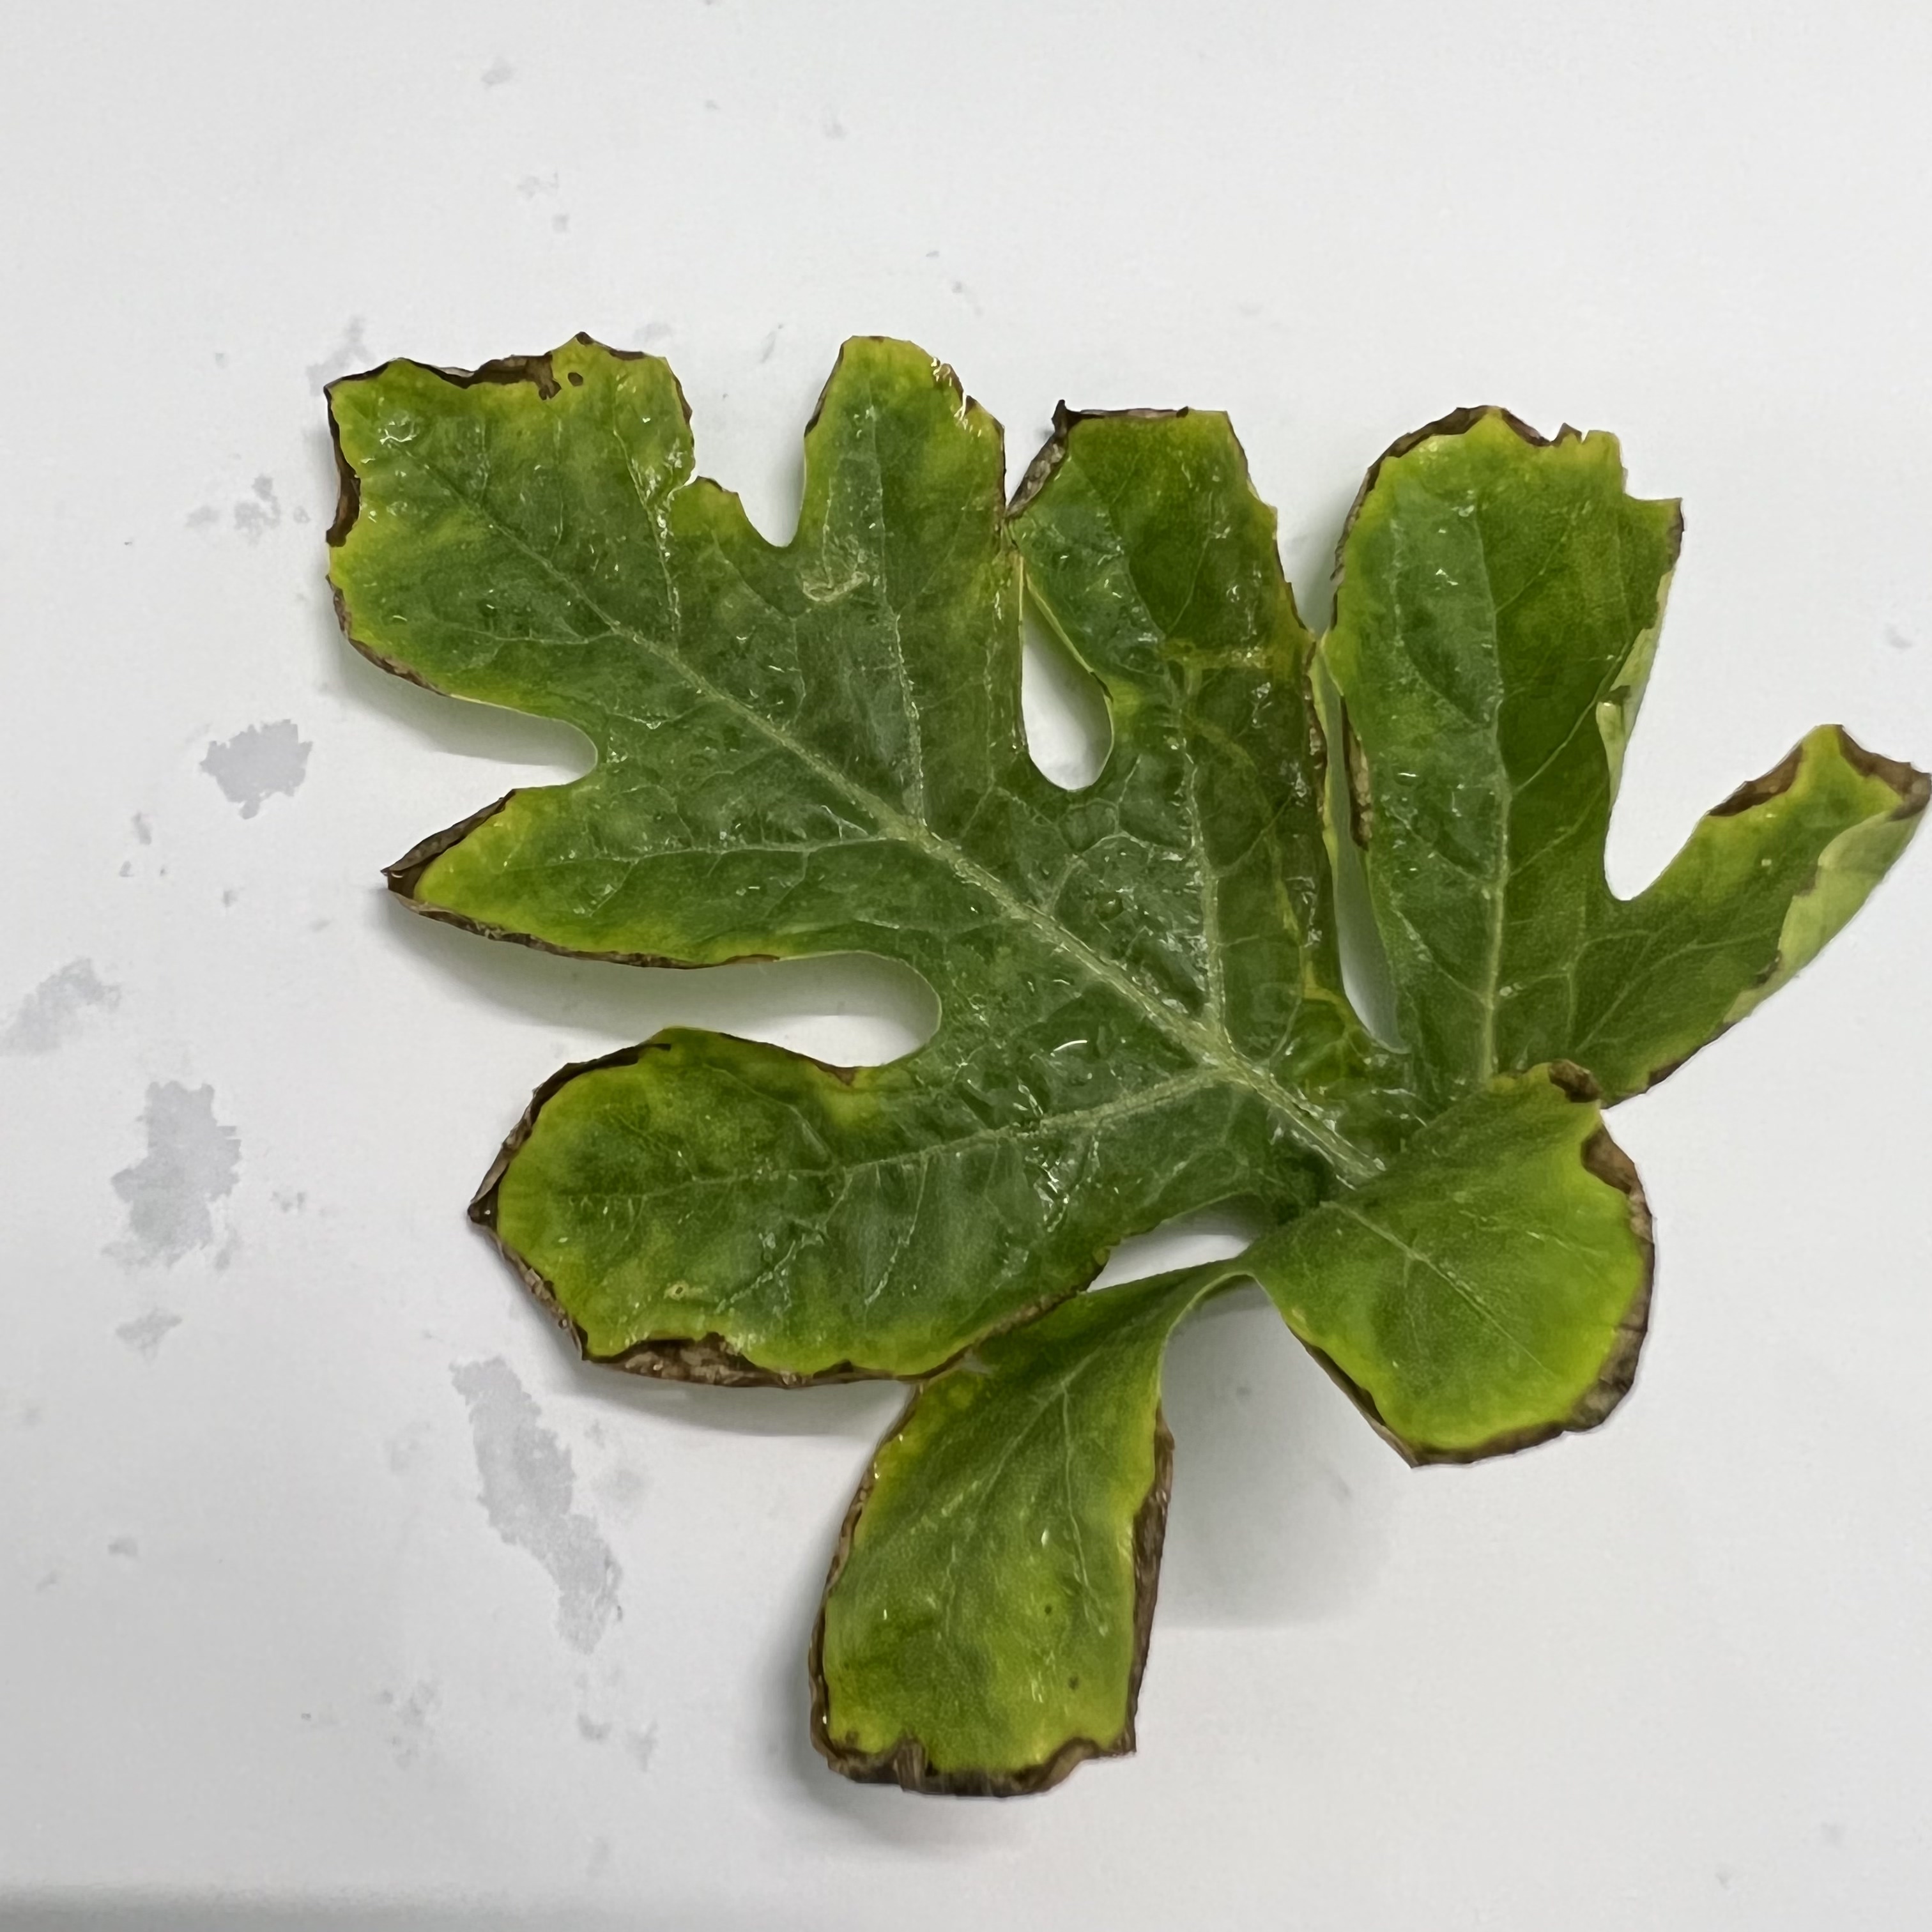
Label: Downy_Mildew